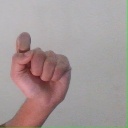
अक्षर: घ